Battle of York

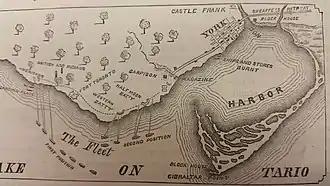
Position of the American and British forces at York during the American landing.

The town of York was not heavily fortified, with insufficient resources preventing the construction of necessary works needed to adequately defend it. As a result, Sheaffe had instructed government officials in early April 1813 to hide legislative papers in the forest and fields behind York, to ensure they would not be seized in the event of an attack.